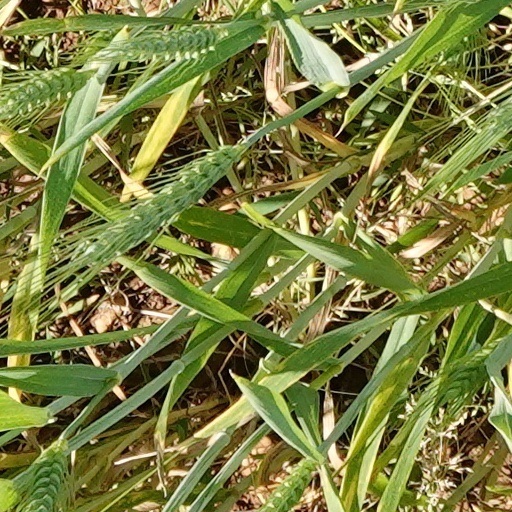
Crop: wheat